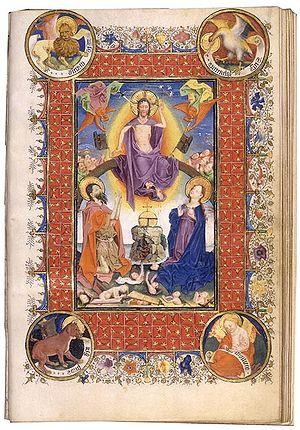
Le livre d'heures de Catherine de Clèves est un livre d'heures qui fut composé vers 1440 en Flandres. Il est conservé par la Pierpont Morgan Library de New York, cote M 917 et cote M 945. Il est nommé d'après son commanditaire Catherine de Clèves, épouse du duc Arnold de Gueldre.